1921 Swedish general election

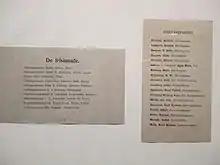
Ballot papers used for election

In 1921 universal suffrage was introduced for men and women, aged 23 and over. However, a significant number of people were still unable to vote, including those who had been declared incapable of managing their own affairs by a court of law. This limitation of the franchise disappeared only in 1989 when the Riksdag abolished incapacitation. In the 1921 elections incapacitation meant that only 55% of the population could vote.